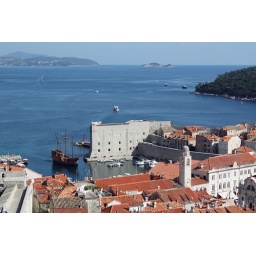
An afternoon walking the city wall in Dubrovnik